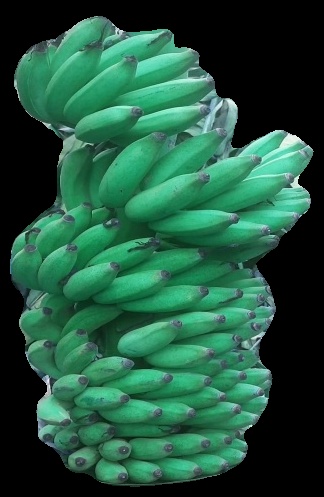
Variety: elakki-bale
Grade: grade1